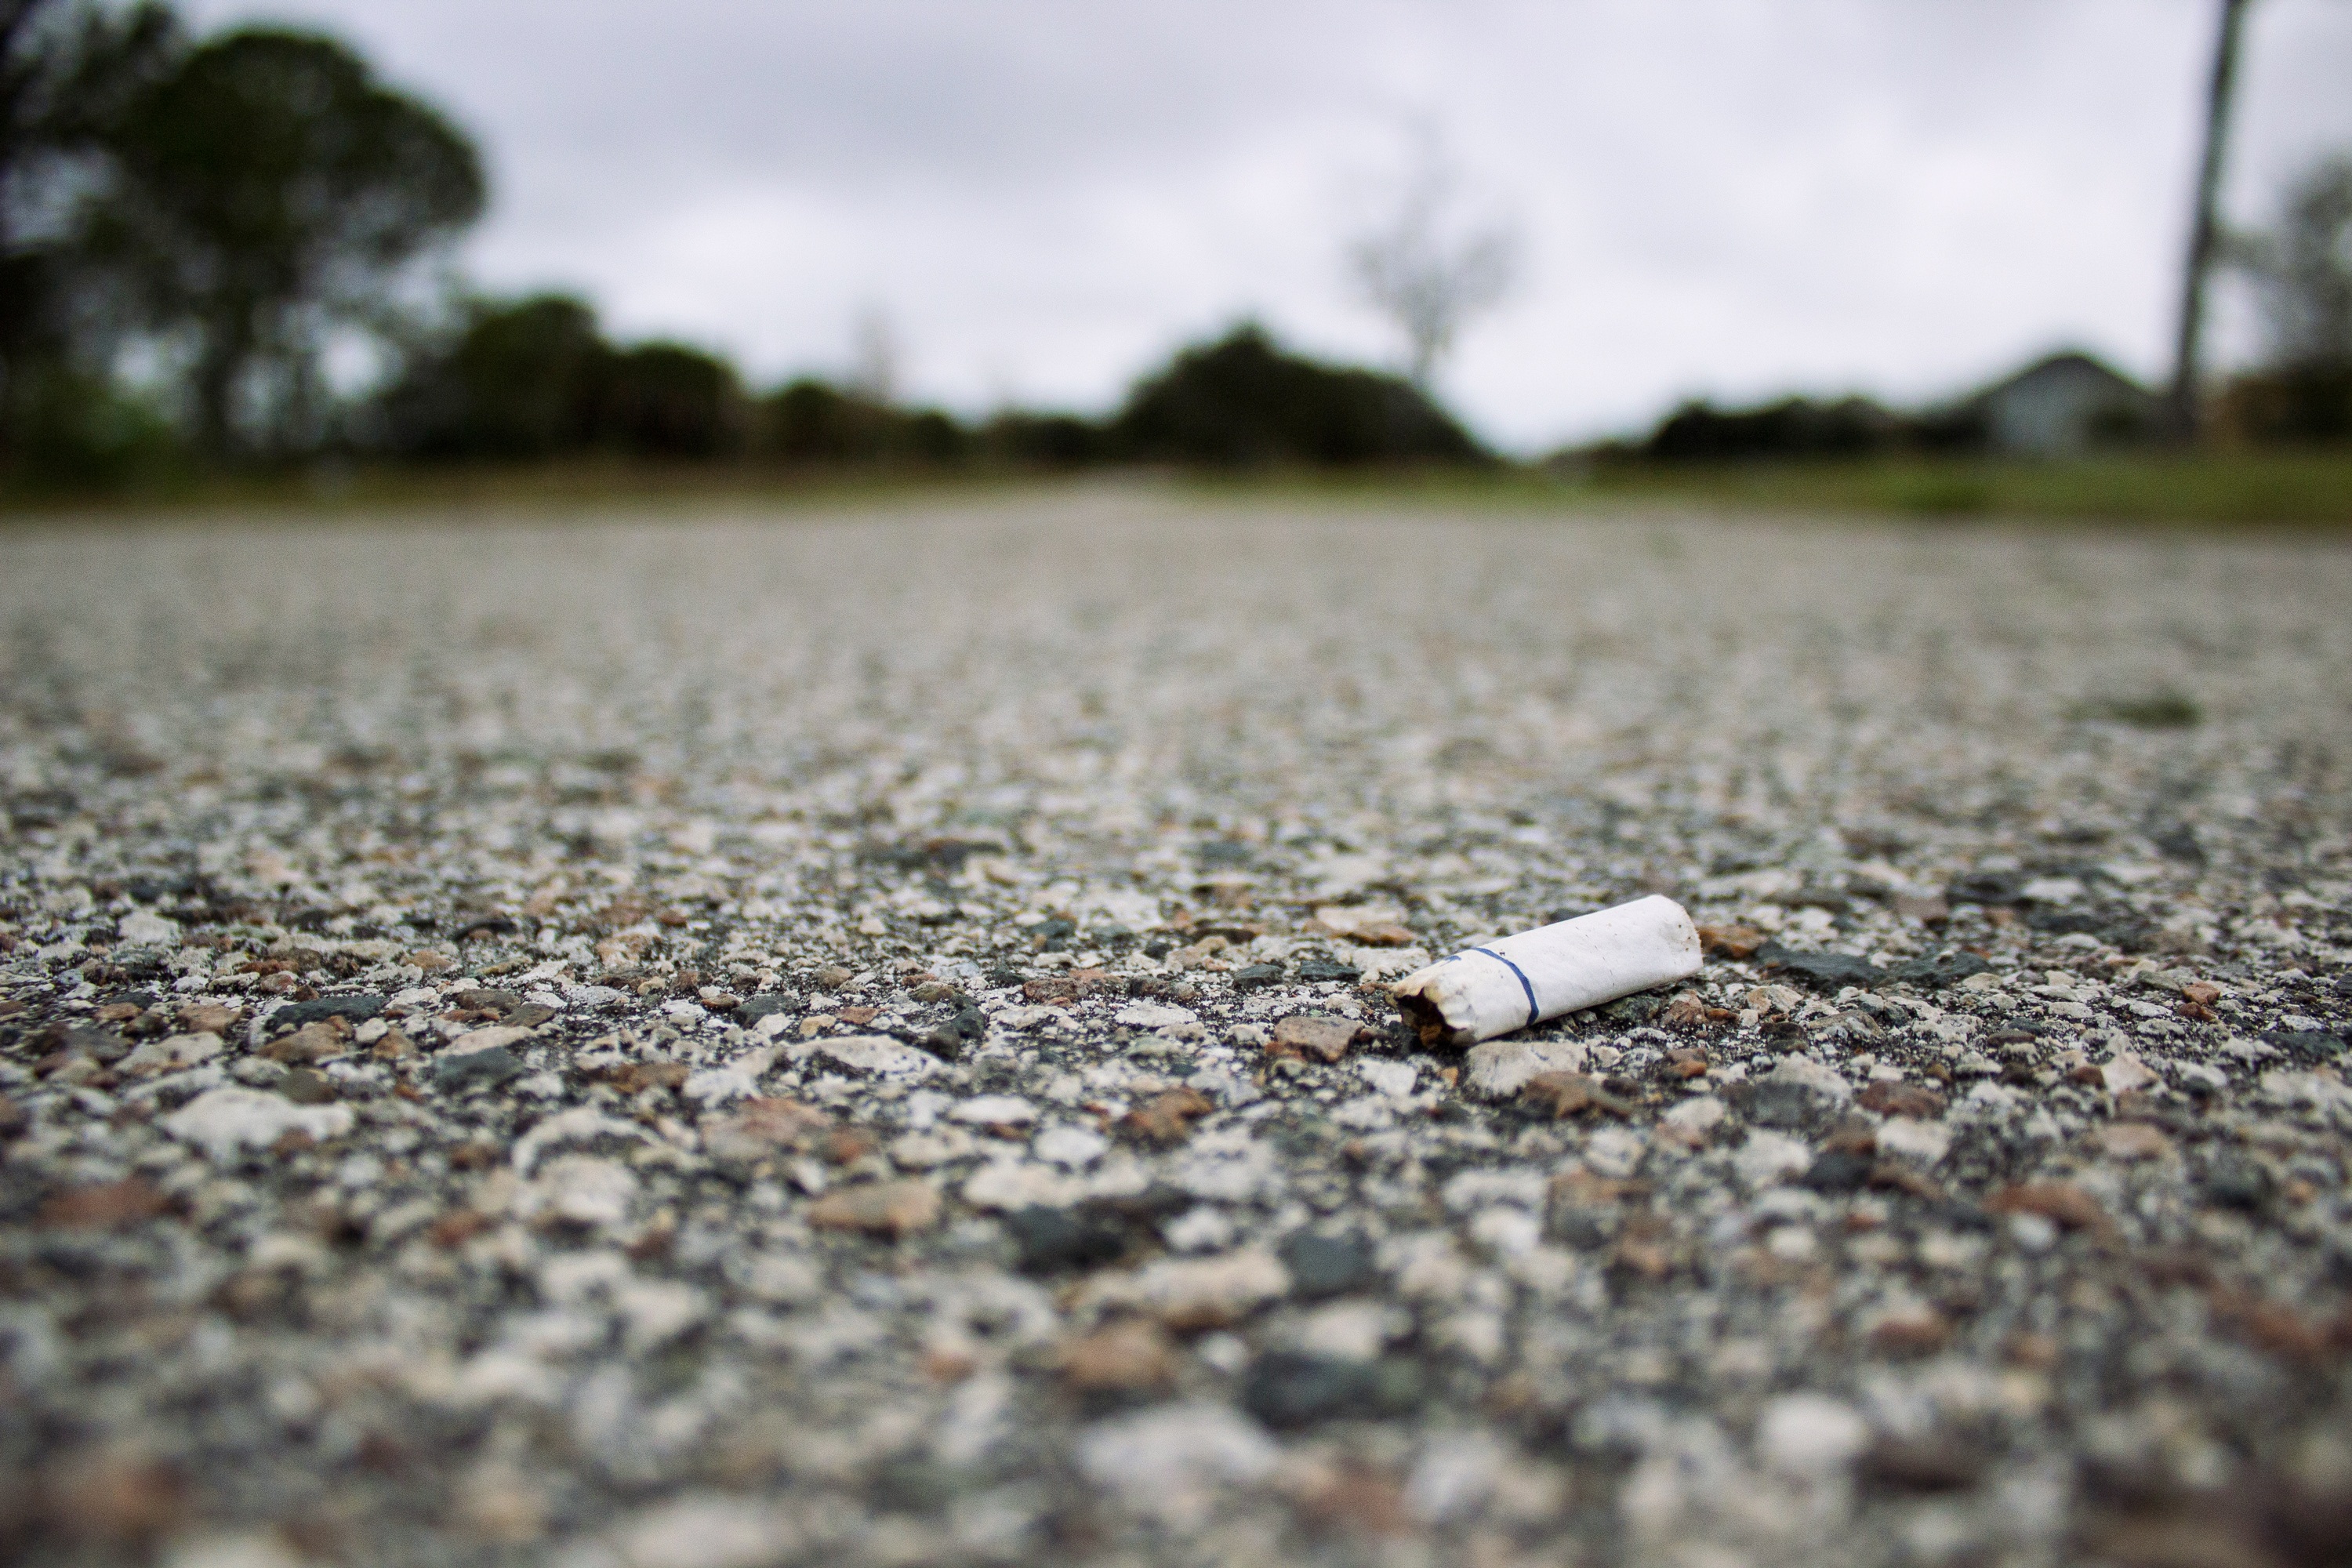
sea, water, nature, grass, sand, rock, street, ground, sunlight, morning, leaf, shore, smoke, asphalt, soil, cigarette, material, rubbish, focus, forbidden, litter, waste, trash, garbage, filter, pollution, addiction, tobacco, stub, habit, nicotine, mudflat, dog end